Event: Nepal Earthquake
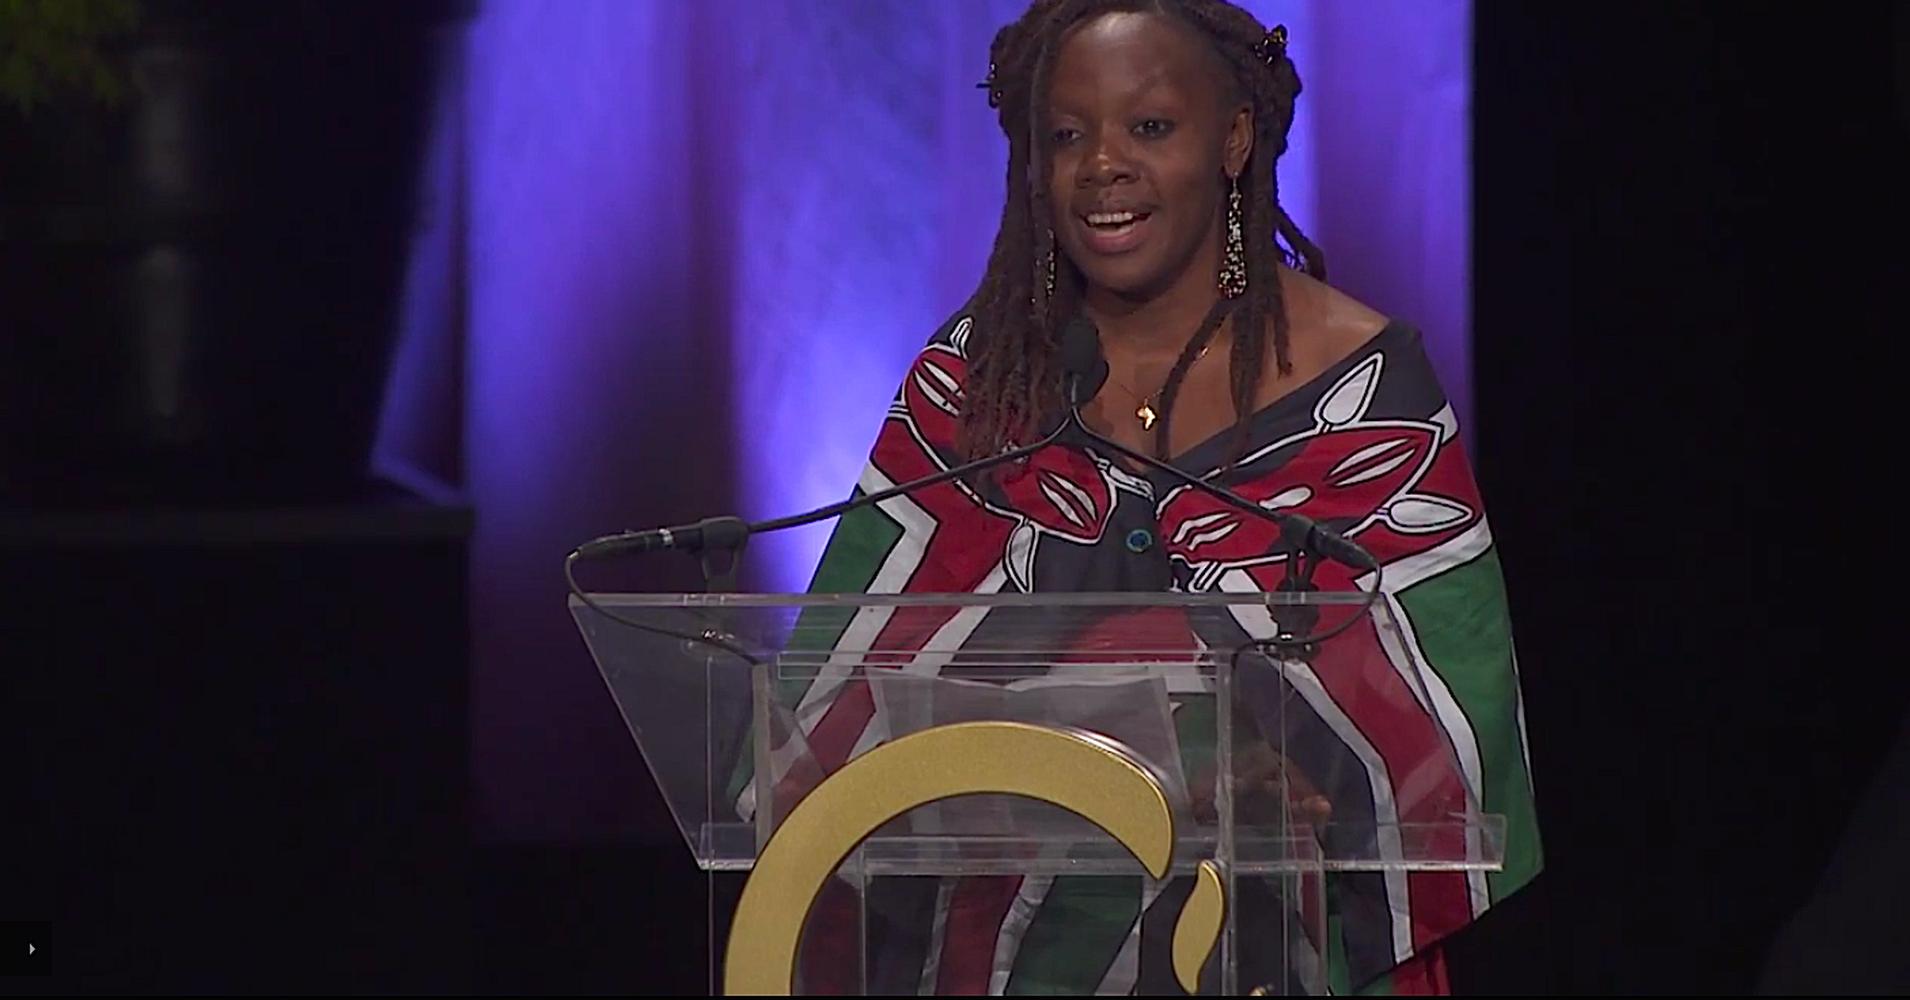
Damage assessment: no_damage